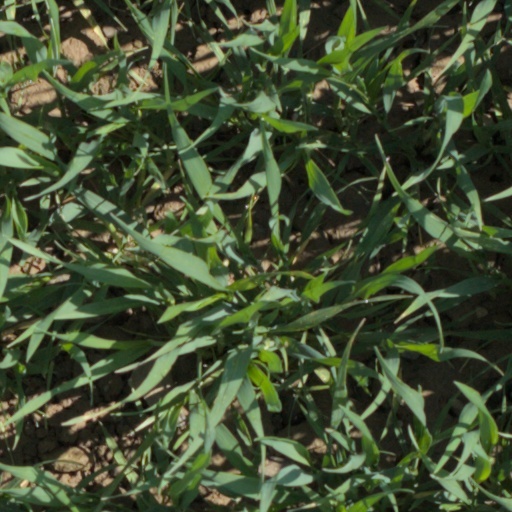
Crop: wheat